Basket Case (film)

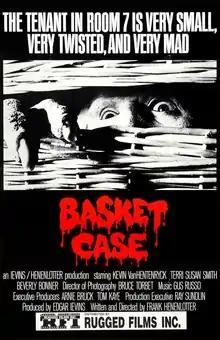
Theatrical release poster

Basket Case is a 1982 American horror film written and directed by Frank Henenlotter in his feature directorial debut. Produced by Edgar Ievins, the film stars Kevin Van Hentenryck as Duane Bradley, a young man who seeks vengeance on the doctors and nurses who performed an unwanted surgery that separated him from his deformed conjoined twin brother Belial, whom Duane hides in a large wicker basket.